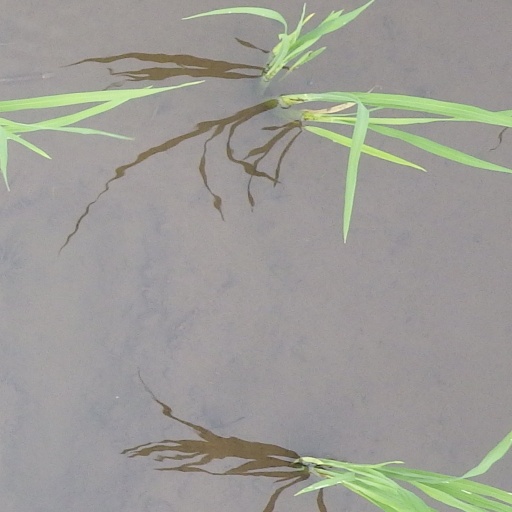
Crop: rice